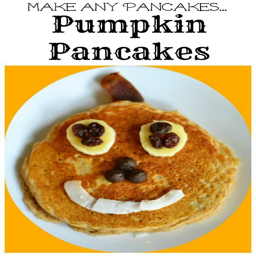
here 's an easy way to jazz up your little one 's pancakes for halloween !